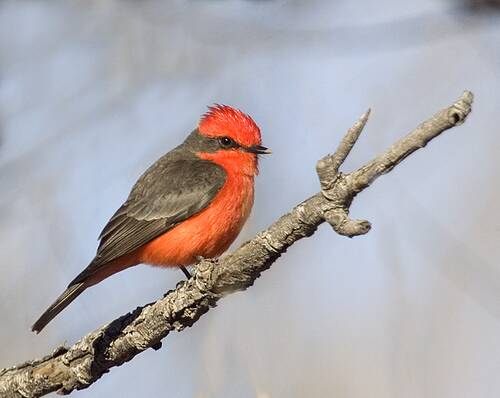
a red bellied bird with a red breast and a red crown, with a black superciliary.
this small bird has a red head, chest, and belly, and a black back and superciliary stripe.
a small colorful bird with a red head, throat, breast and belly, and grey wings and rectrices
this red and black bird has long red feathers on it's crown in a crest like configuration, a black cheek patch, and black wings with a bright red belly.
bright orange bellied and crowned bird with grey secondary wings and cheek patch.
this bird has a red belly and red crown that is slightly tinting with orange.
a small bird with brown coverts, and red crown, throat and belly.
this bird is black and red in color, with a small black beak.
a small bird with an orange red crest and orange breast and belly, a very short bill, and a brown back and wings.
this bird has a vibrant red belly and breast and a black nape and wings.
Species: Vermilion Flycatcher